Lake State Railway

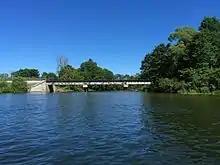
Lake State Railway bridge over Au Sable River near Oscoda

Lake State Railway's Flint–Saginaw line (former SBS) is shadowed by several parks and walking trails. North of Saginaw, MI, the line passes through the Crow Island State Game Area. In Bay County, the main line splits into two branches. The west line extends north through the Ogemaw Hills and Jack Pine forests to Otsego County, Michigan and the city of Gaylord, Michigan. The east line shadows the western shore of Lake Huron and Saginaw Bay. This line runs along old US-23, serving the Gypsum quarries in Iosco County, MI and eventually street-running through East Tawas, MI. North of East Tawas, the line passes through the Huron National Forest, Harrisville, Michigan and Harrisville State Park. Near Alpena, MI, the line passes over the scenic Thunder Bay River. At the north end of the east line is Lafarge's cement plant and Lake freighter loading dock in Alpena, MI.